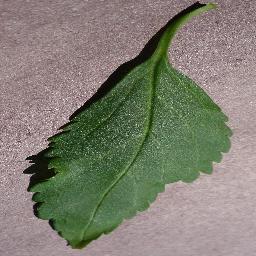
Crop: cherry
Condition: (including_sour)_healthy